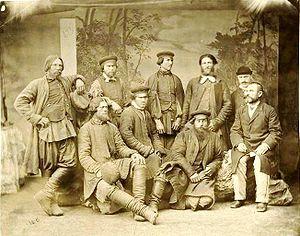
Molokans, dans les années 1870 日本語: モロカン派（1870年代) Русский: Молокане. 1870-е
Les Moloques ou Molokanes sont une communauté religieuse née en Russie dans les années 1550. Le nom vient du mot russe Молоко qui signifie lait, les Moloques buvant du lait les jours de jeûne de la majorité orthodoxe.
Les Soubbotniks, ou Subbotniki, parfois appelés Soubbotnichestvo ou Sobbotniki, sont un ensemble de groupes religieux russes d'origine chrétienne ayant adopté des pratiques religieuses proches ou similaires à celles du judaïsme.
George Kennan était un photographe, journaliste, correspondant de guerre et écrivain américain. Il est notamment connu pour ses voyages dans la Kamtchatka et le Caucase à l'époque de l'Empire russe.